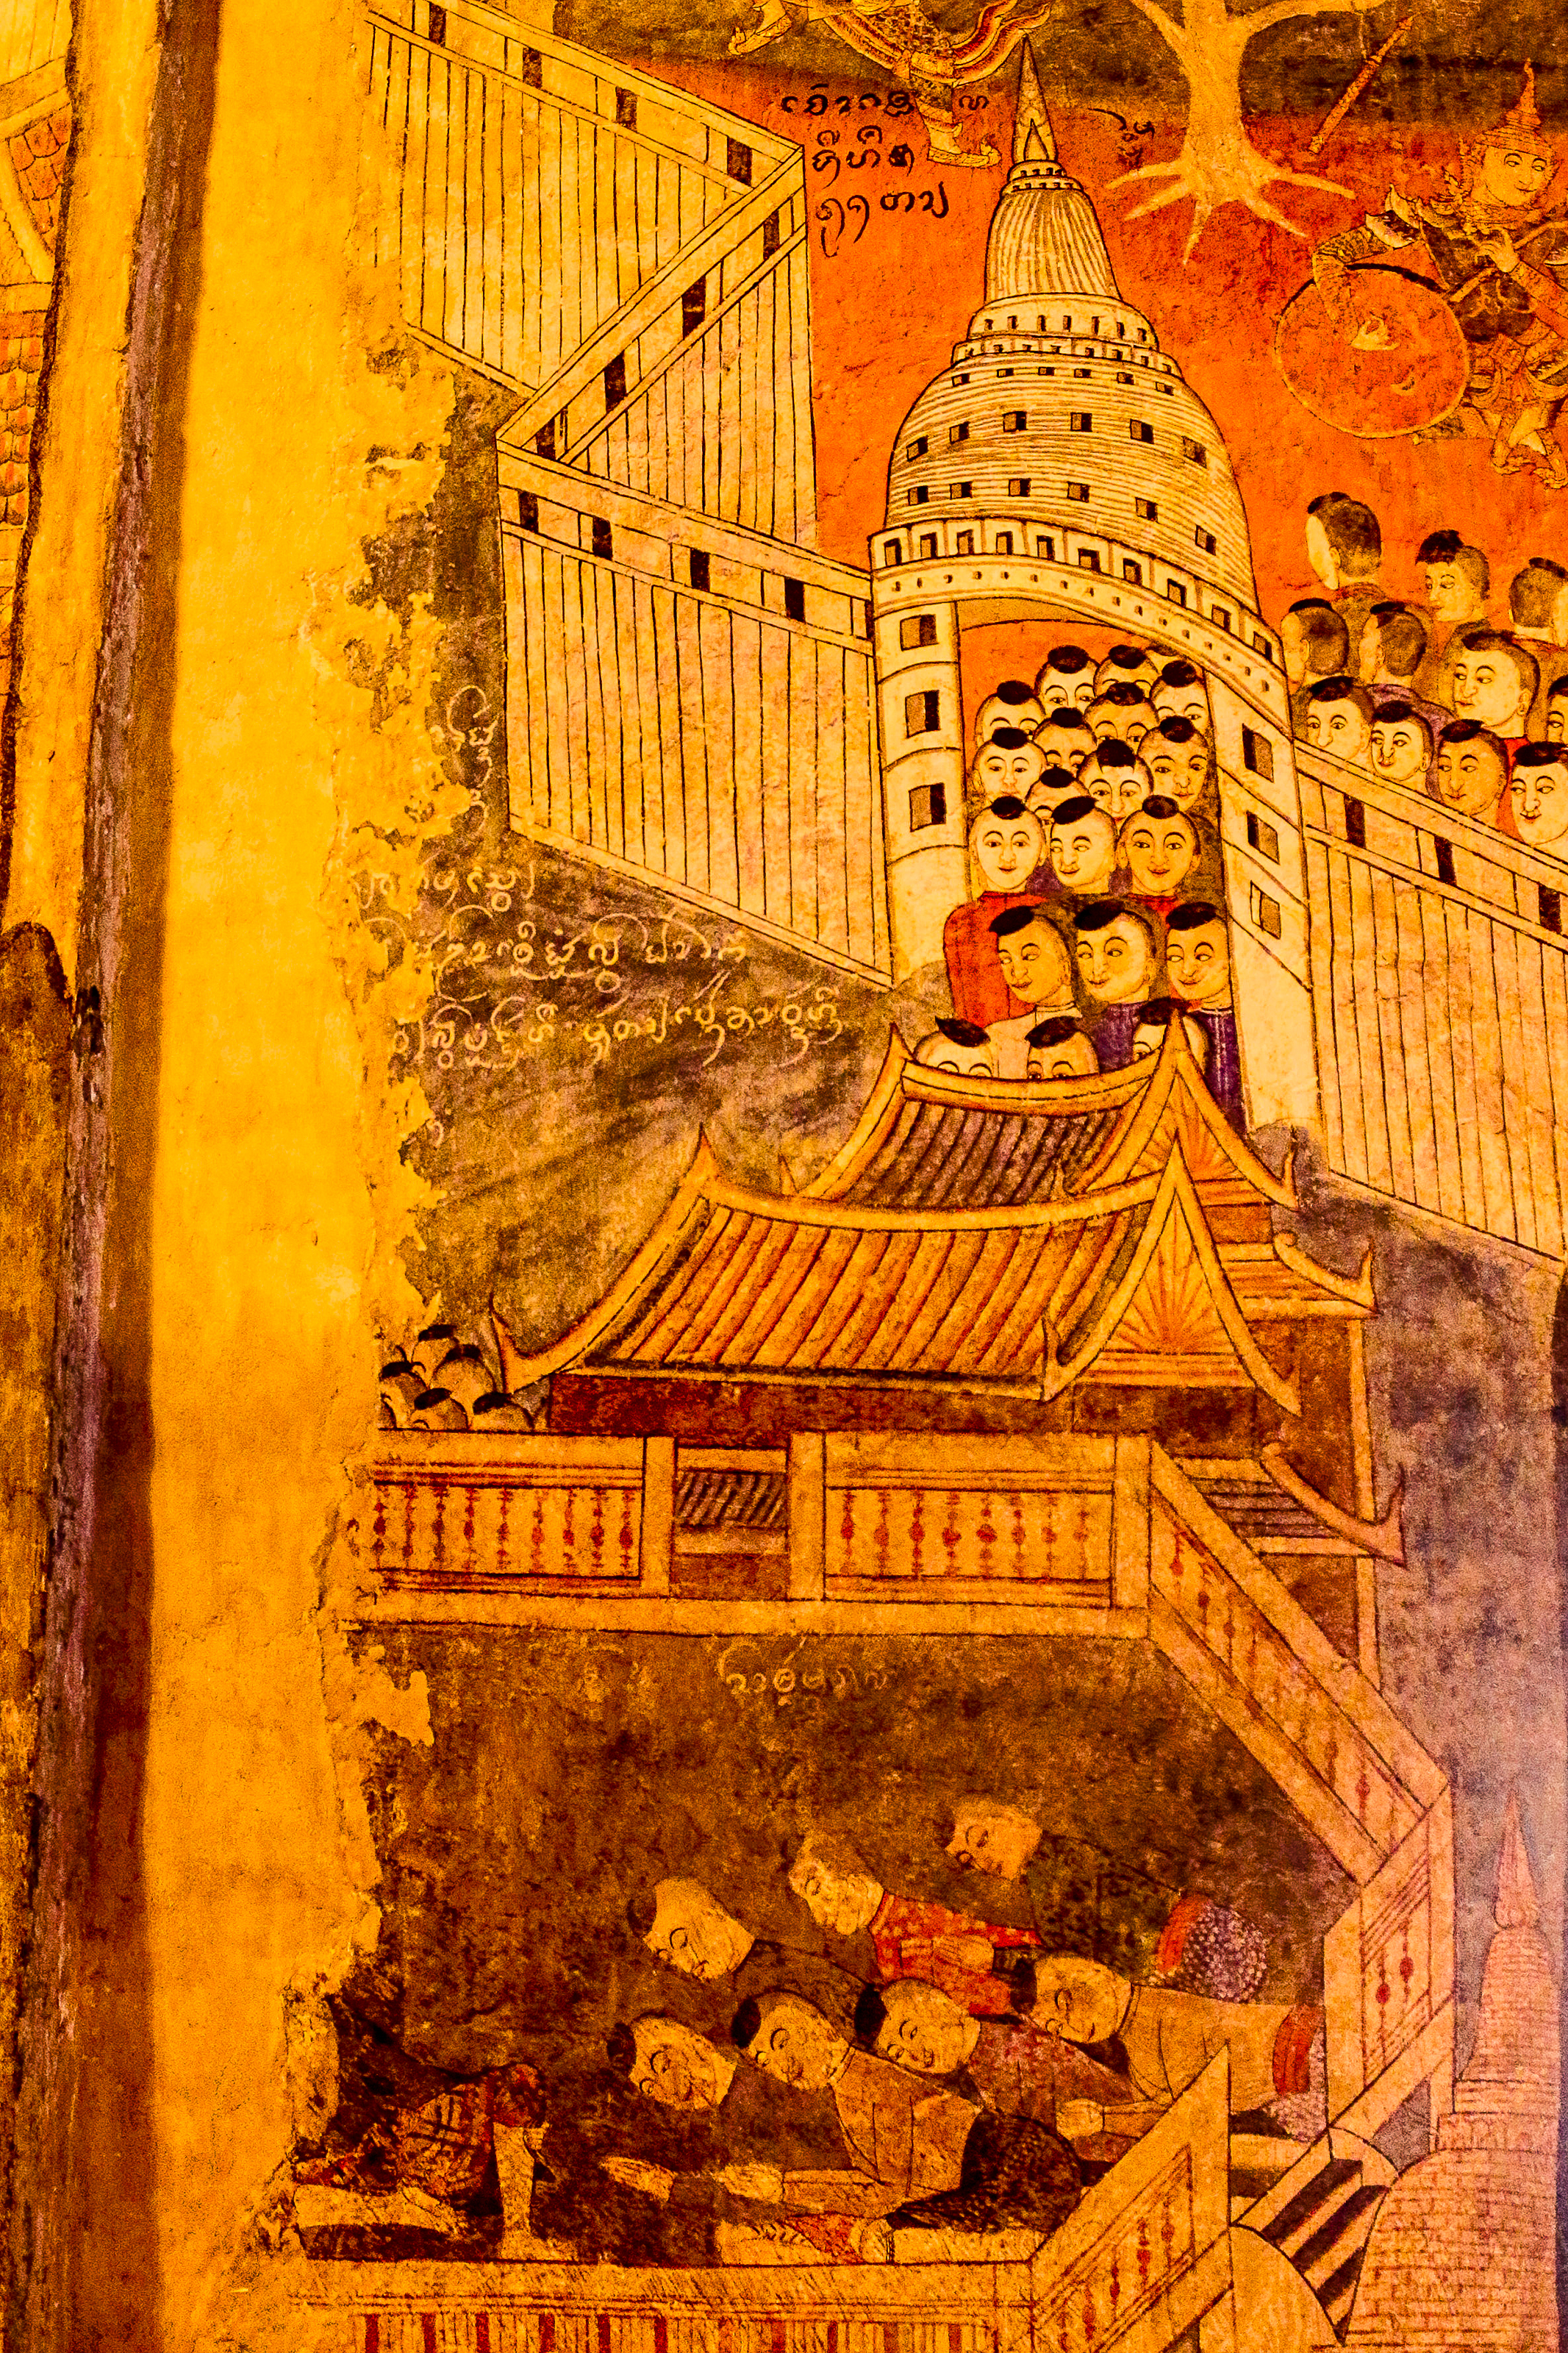
old, mural, temple, wat, ancient, travel, famous, art, thailand, culture, traditional, phumin, buddhist, northern, wall, painting, antique, women, man, beautiful, religion, buddhism, asia, history, asian, drawing, tourism, background, decor, landmark, ancient history, historic site, archaeological site, middle ages, byzantine architecture, building, visual arts